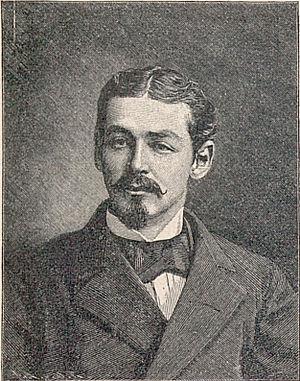
Richard Johann Constantin Böhm est un zoologiste et un explorateur allemand, né le 1ᵉʳ octobre 1854 à Berlin et mort le 27 mars 1884 à Katapana, Katanga.